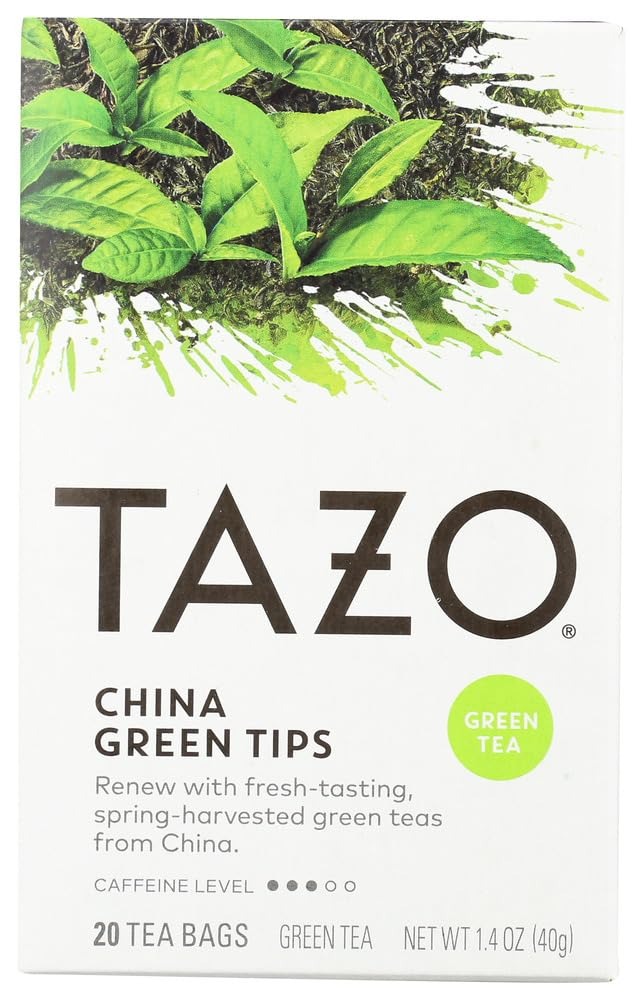
Item Name: Tazo Tea China Green Tips Tea ( 6x20 BAG)6
Value: 120.0
Unit: Count

Price: 10